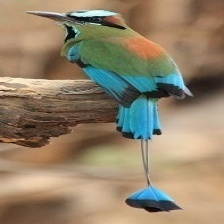
Species: TURQUOISE MOTMOT
Scientific name: EUMOMOTA SUPERCILIOSA